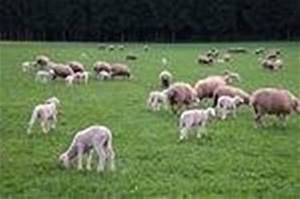
Label: sheep